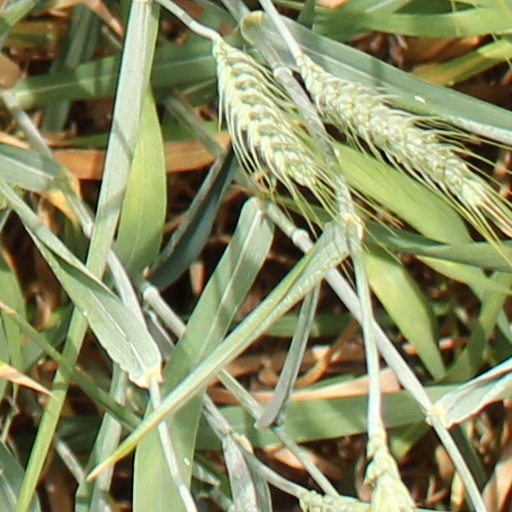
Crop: wheat